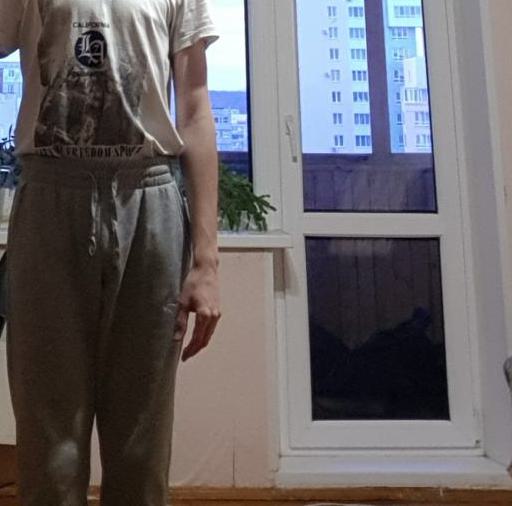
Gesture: no_gesture